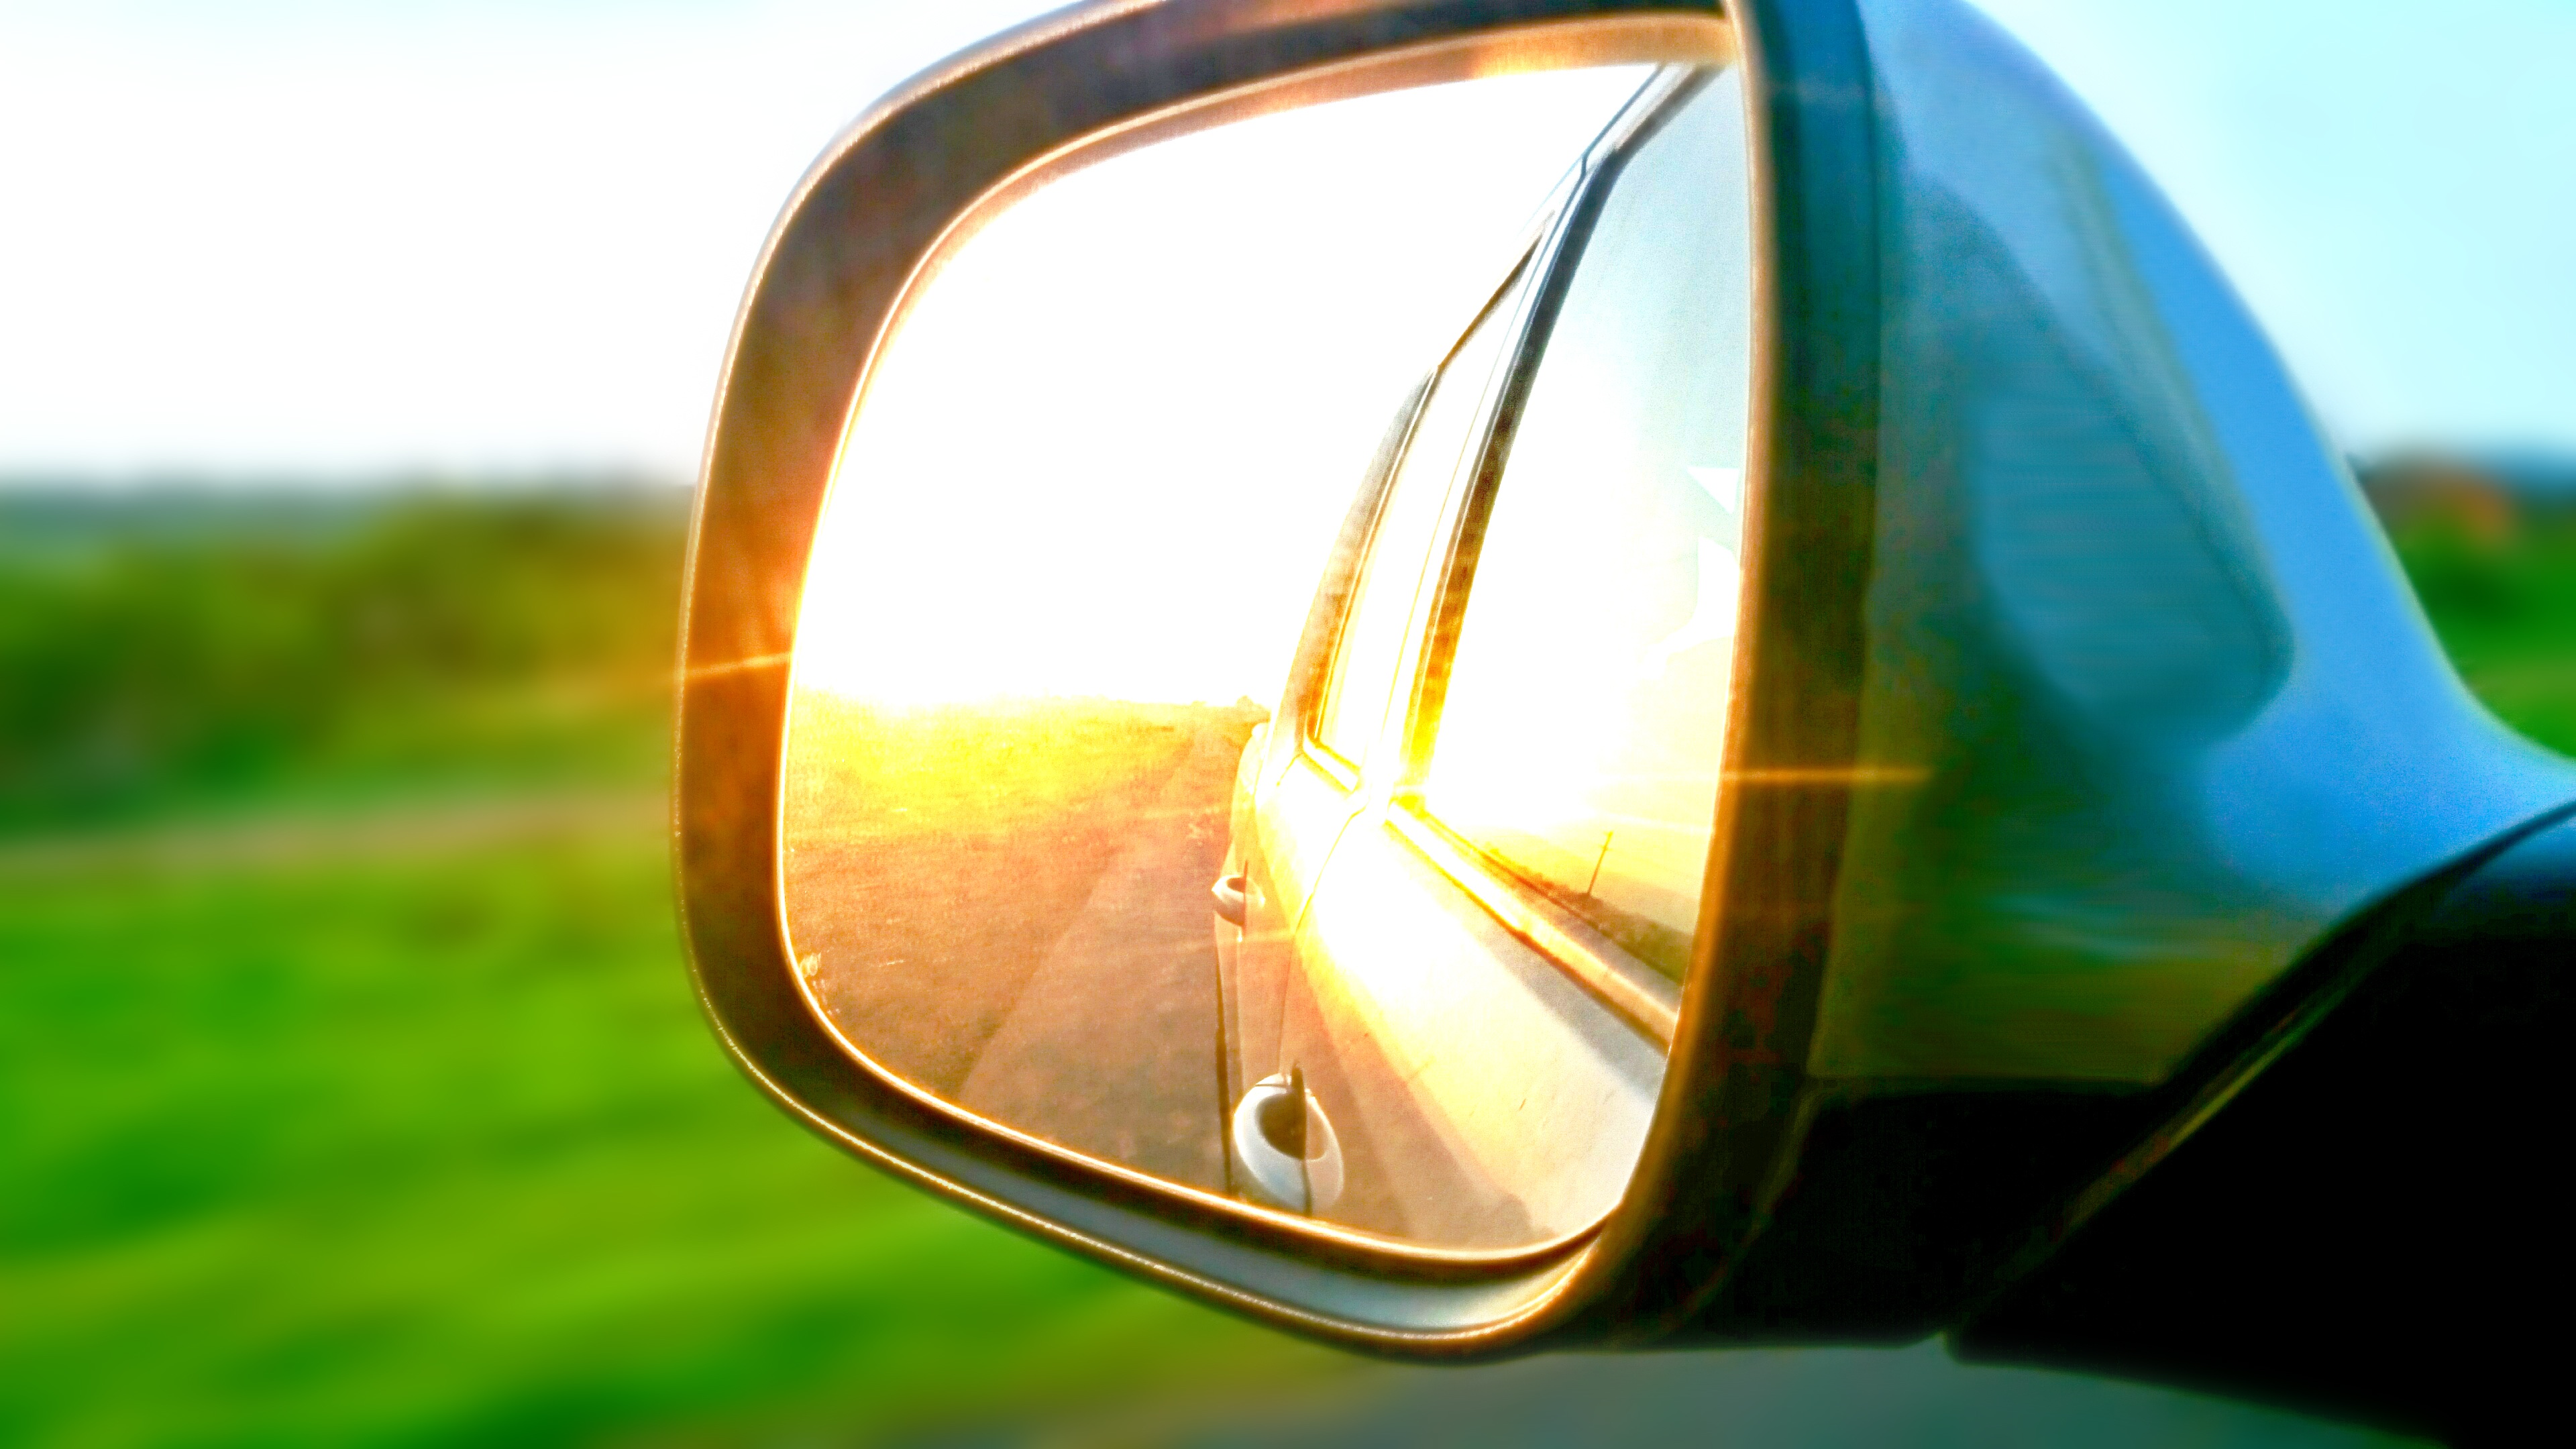
light, sunlight, window, glass, green, reflection, color, yellow, lighting, circle, close up, sunglasses, glasses, shape, macro photography, computer wallpaper, vision care